M.2

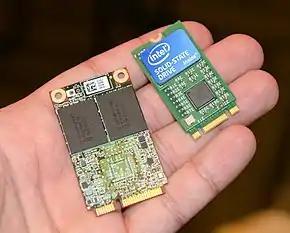
A size comparison of an mSATA SSD (left) and an M.2 2242 SSD (right)

M.2 (pronounced "M-dot-2"), formerly known as the Next Generation Form Factor (NGFF), is a specification for internally mounted computer expansion cards and connectors. It was developed to replace the older Mini SATA (mSATA) and Mini PCIe (mPCIe) standards.